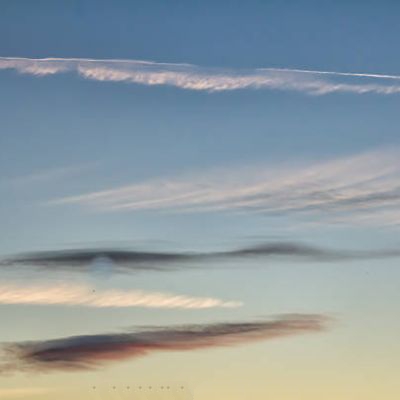
Cloud type: Nimbostratus (Ns)